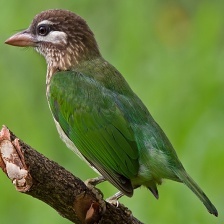
Species: WHITE CHEEKED TURACO
Scientific name: TAURACO LEUCOTIS